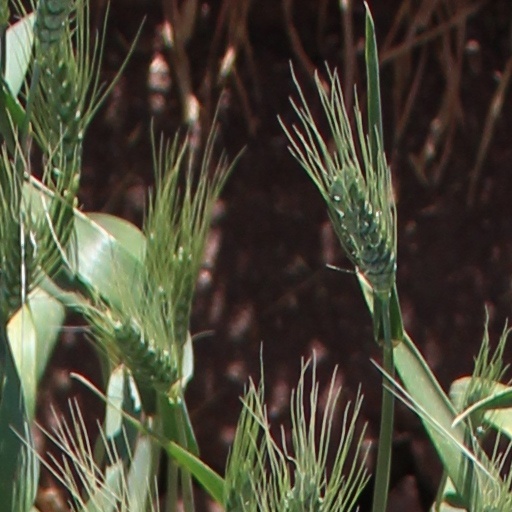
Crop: wheat